Democratic Labour Party (Trinidad and Tobago)

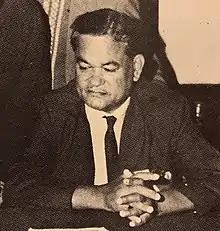
Bhadase Sagan Maraj, leader of the DLP from 1957–1960

The DLP was formed through the merger of three Opposition parties in the Legislative Council, the People's Democratic Party, the Trinidad Labour Party and the Party of Political Progress Groups. Also joining was Stephen Maharaj, a member of the Butler Party. The three parties aligned with the Democratic Labour Party of the West Indies Federation under the leadership of Sir Alexander Bustamante and merged to form a single national party. The DLP defeated the PNM in the 1958 West Indies federal elections, winning six of the ten seats in the Federal Parliament of the West Indies Federation.